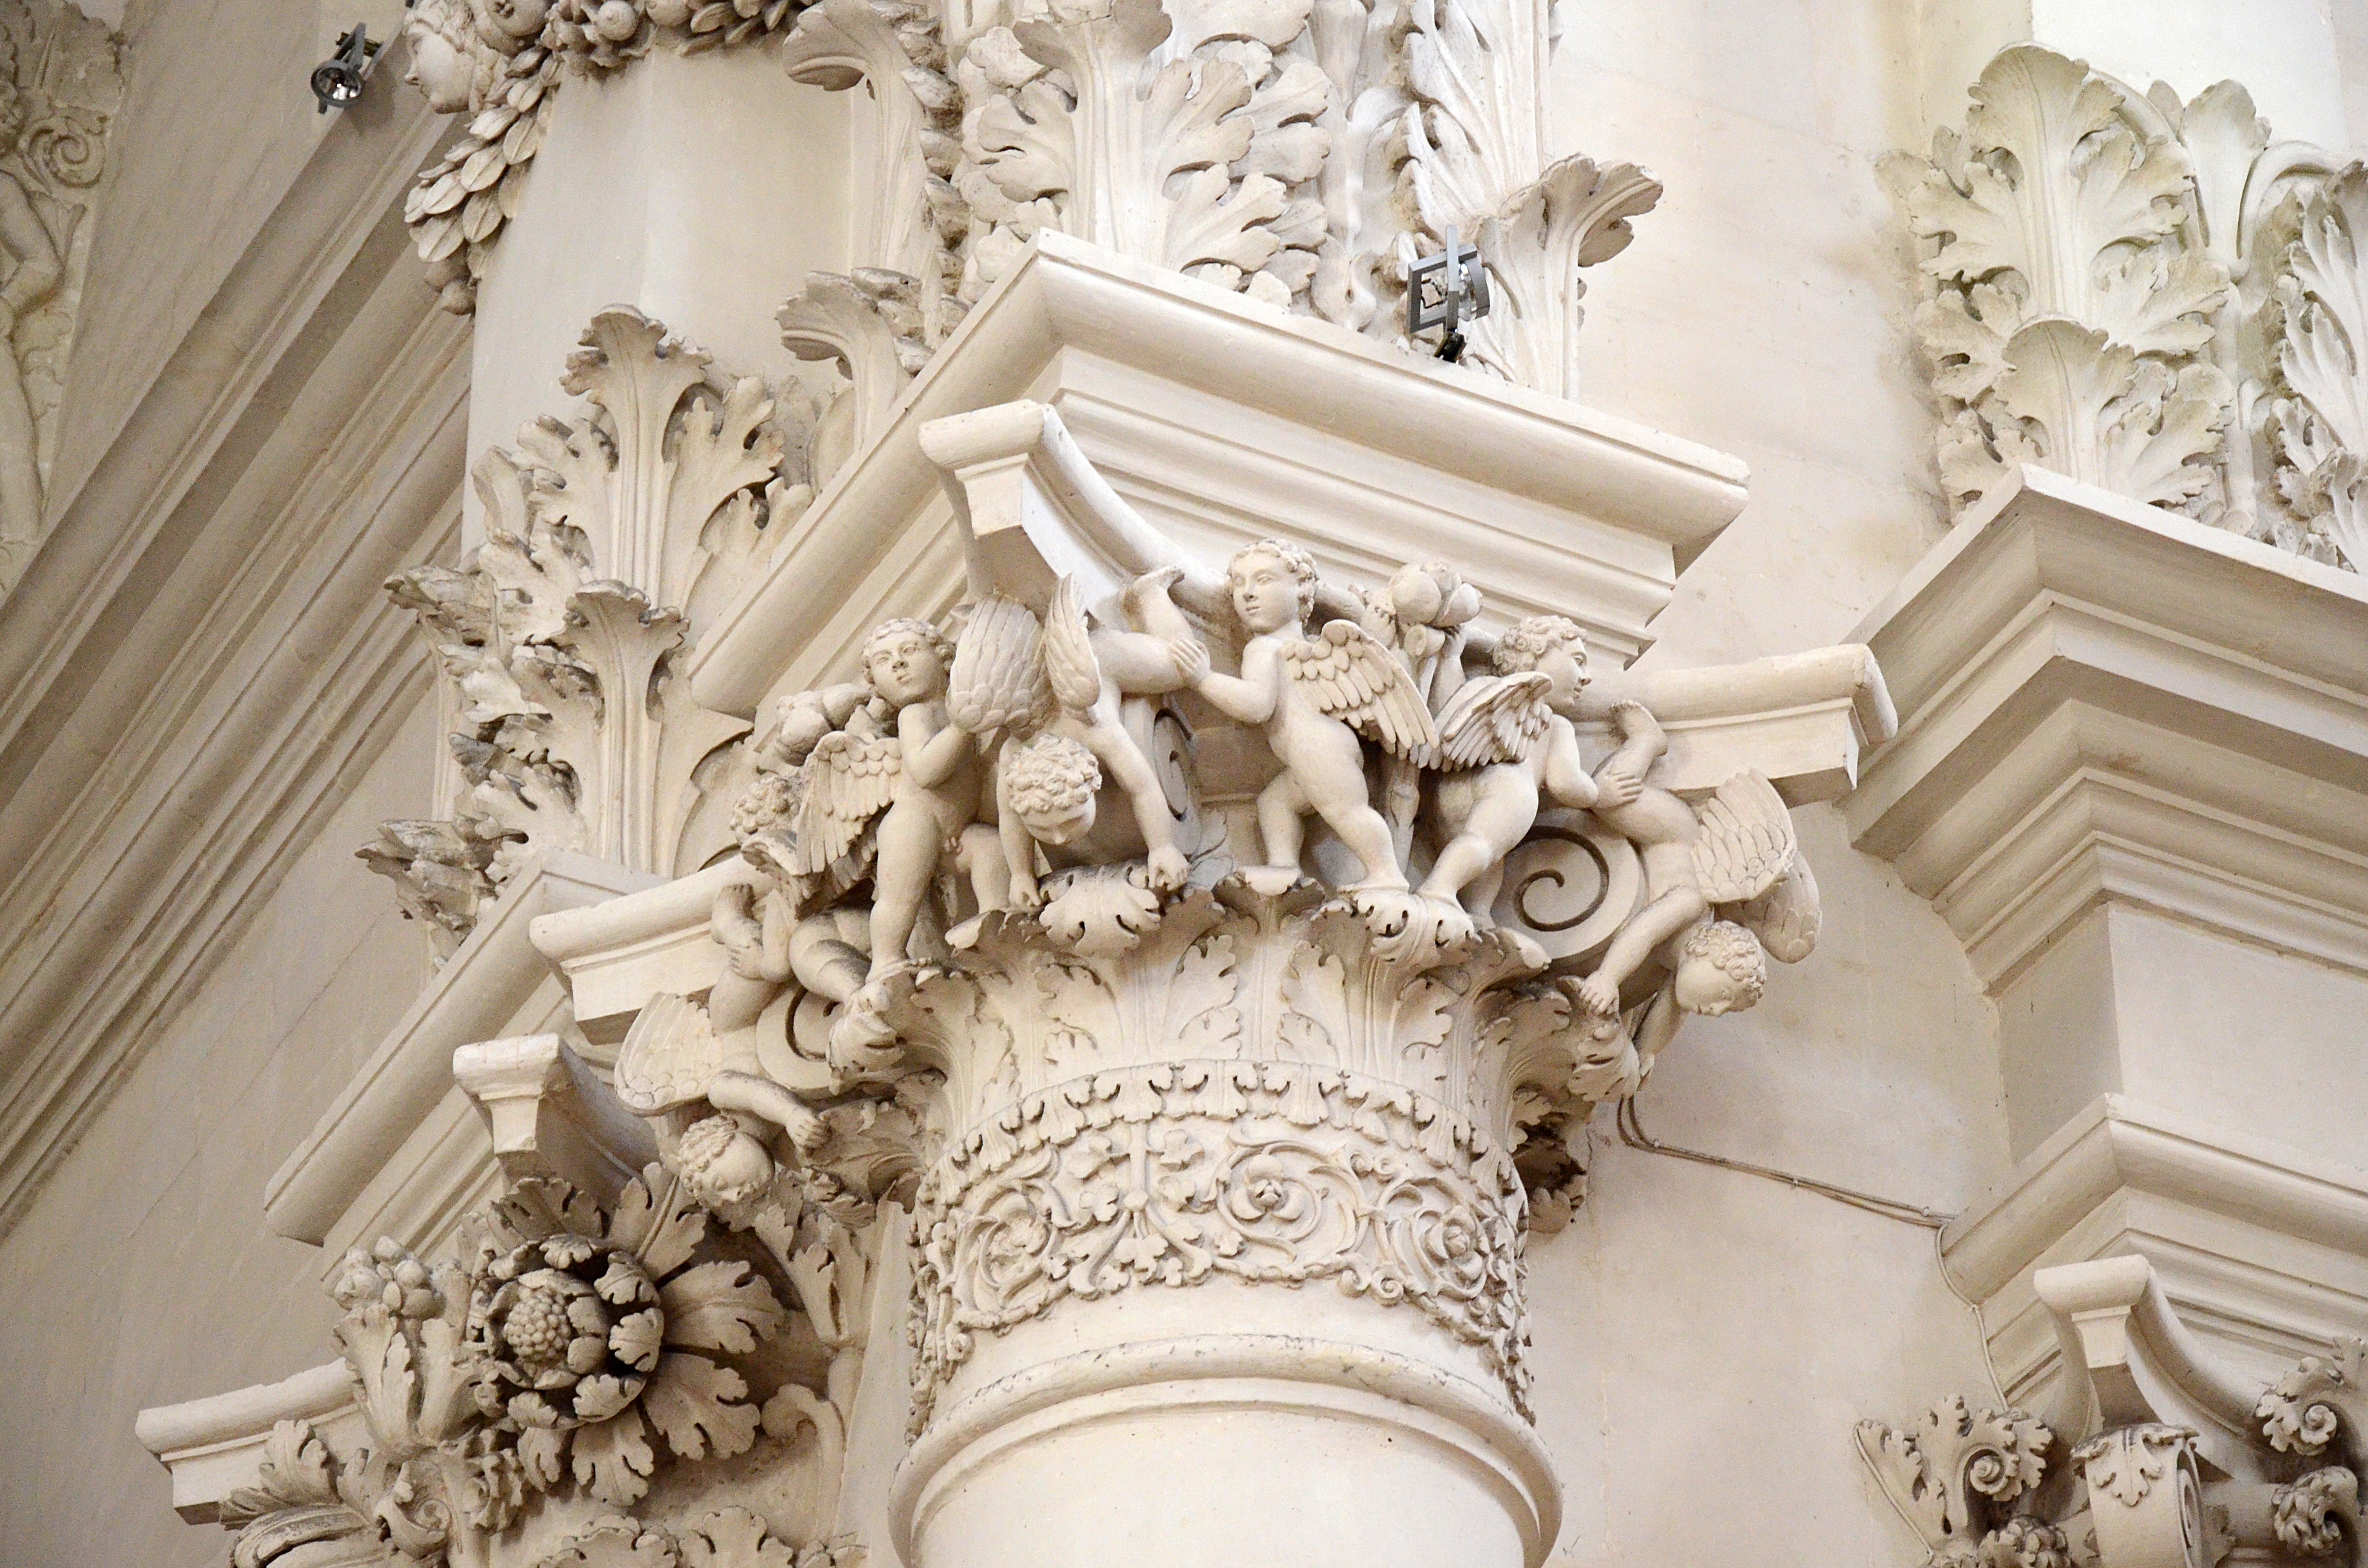
structure, wood, white, ceiling, column, italy, lighting, interior design, sculpture, art, carving, relief, molding, baroque, plaster, stone carving, pouilles, lecce